Eifo HaYeled

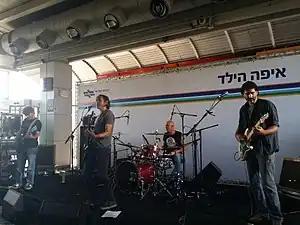
Eifo HaYeled performing at Tel Aviv Savidor Central railway station, 2015

Eifo HaYeled ((lit: Where's the Kid) is an Israeli alternative rock band.